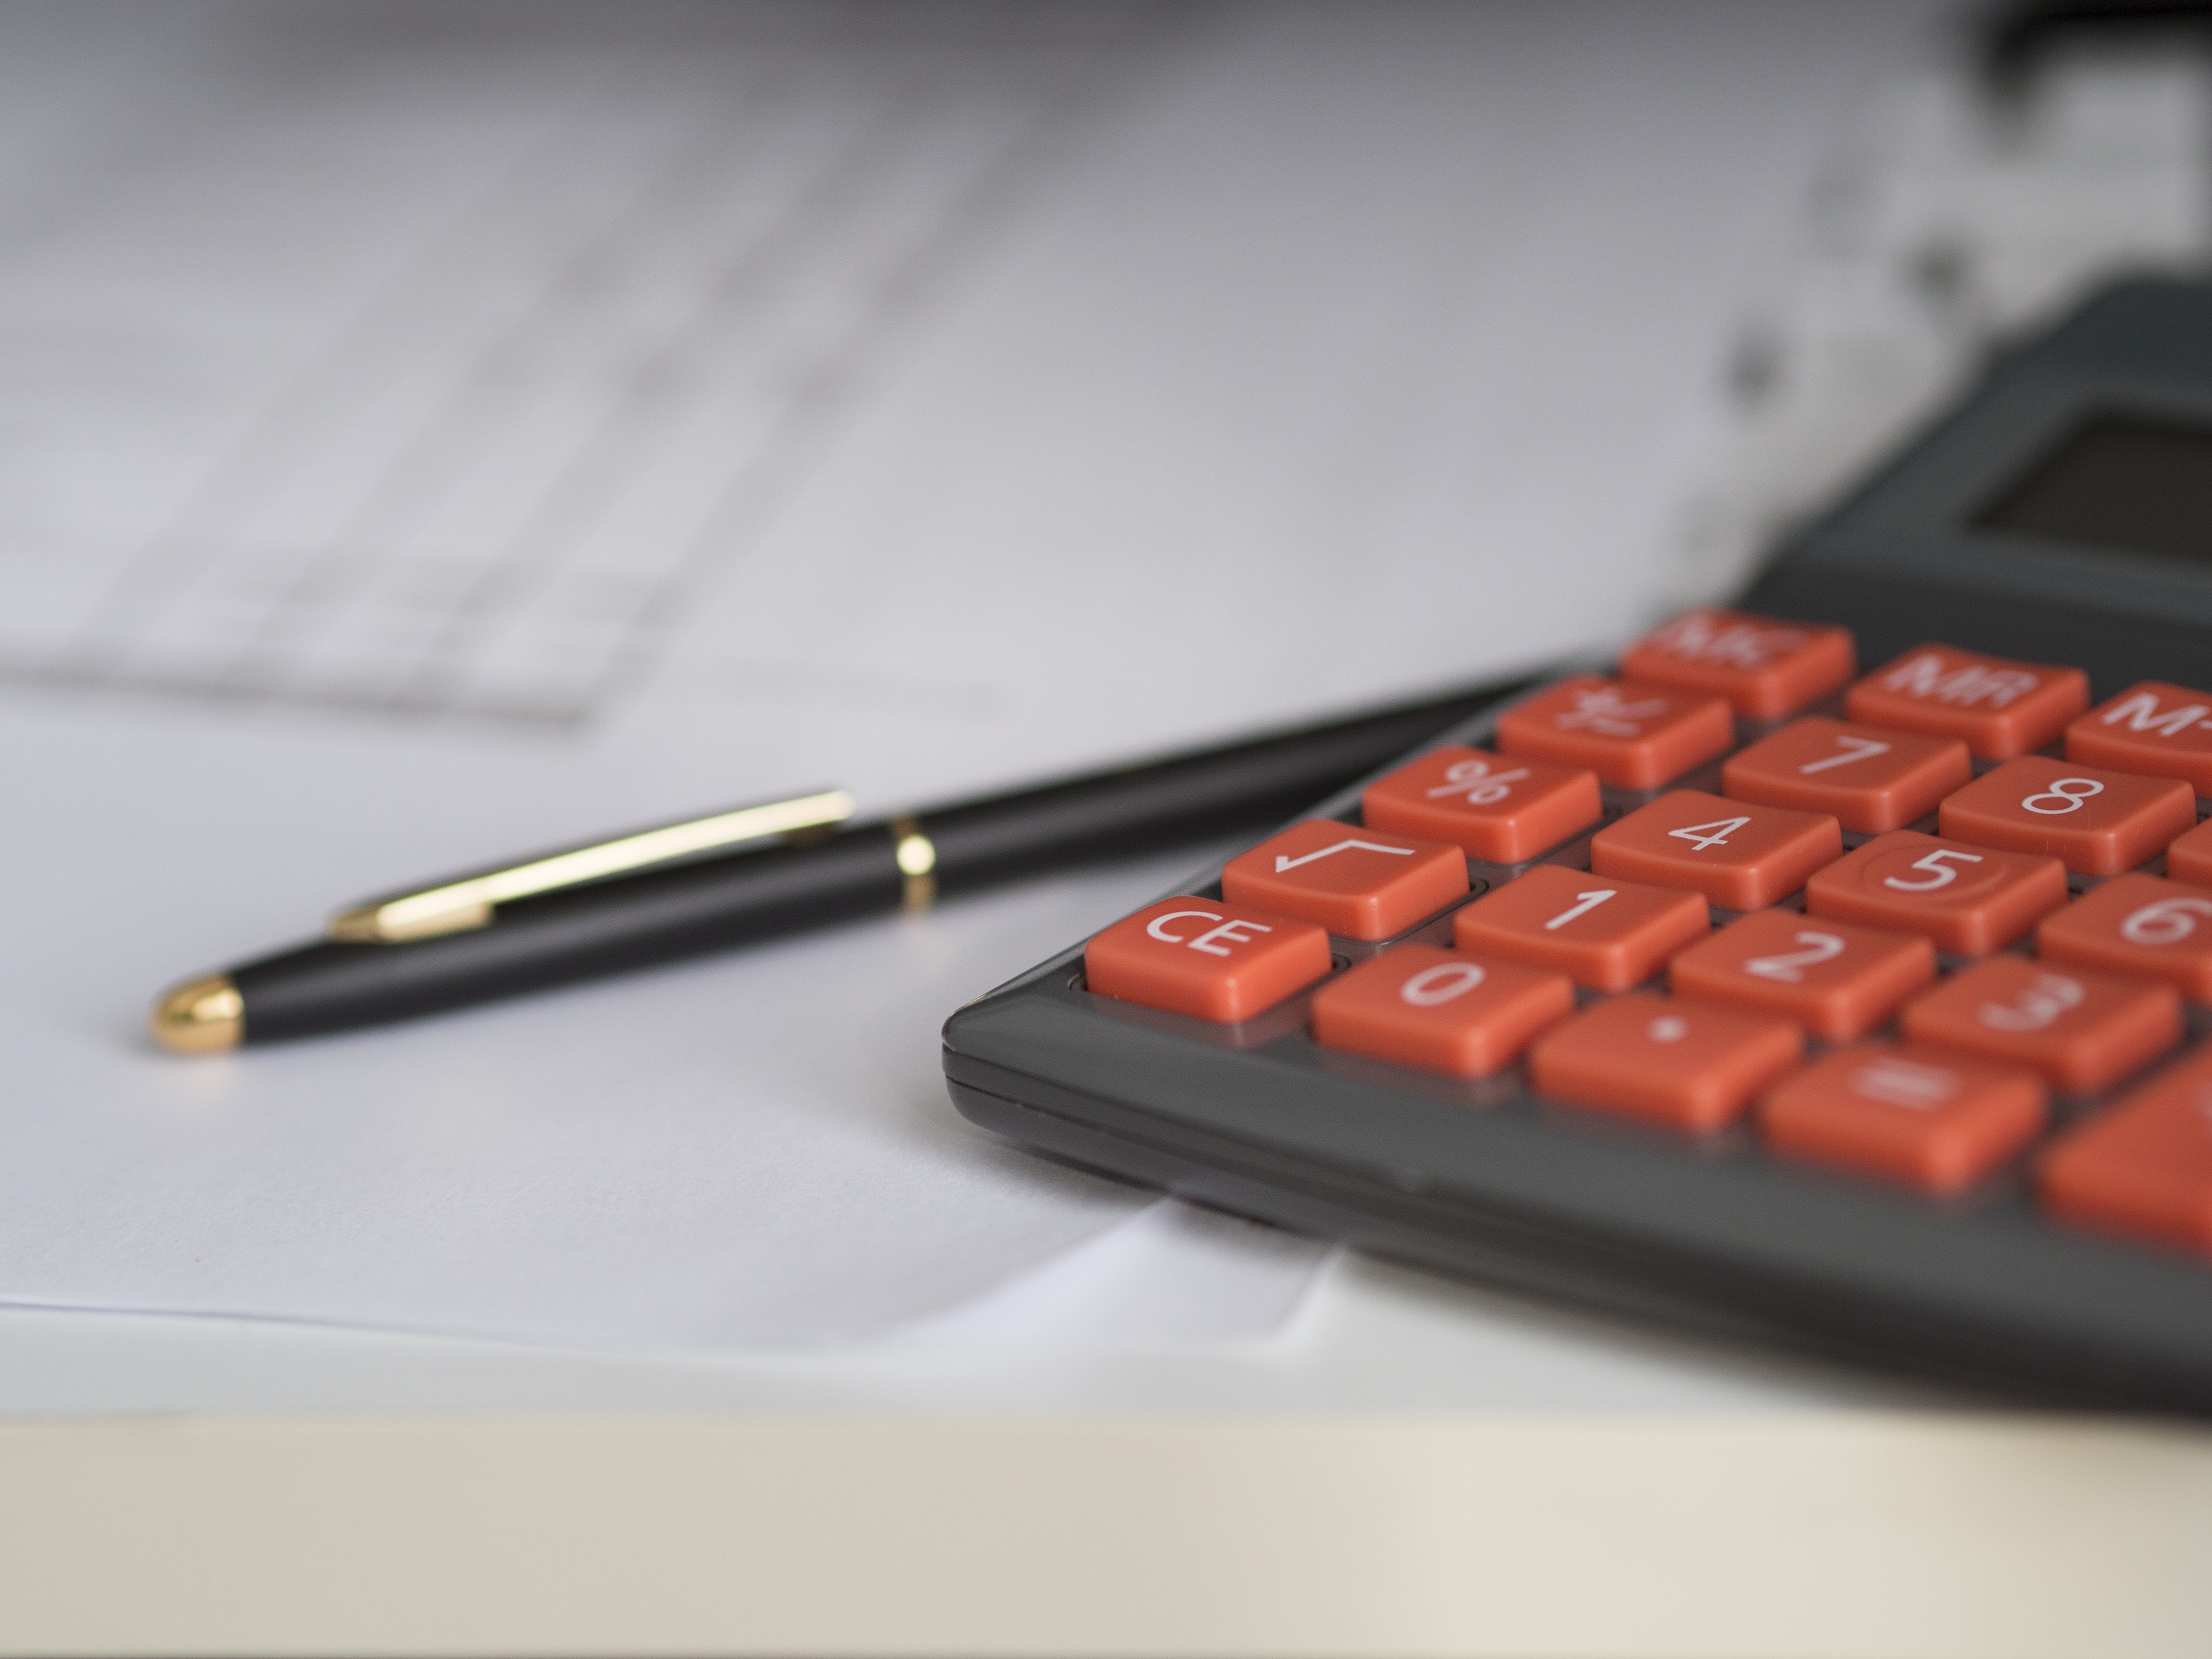
writing, work, pen, office, business, home office, calculator, organization, finance, investment, computer keyboard, accounting, insurance, calculation, office equipment